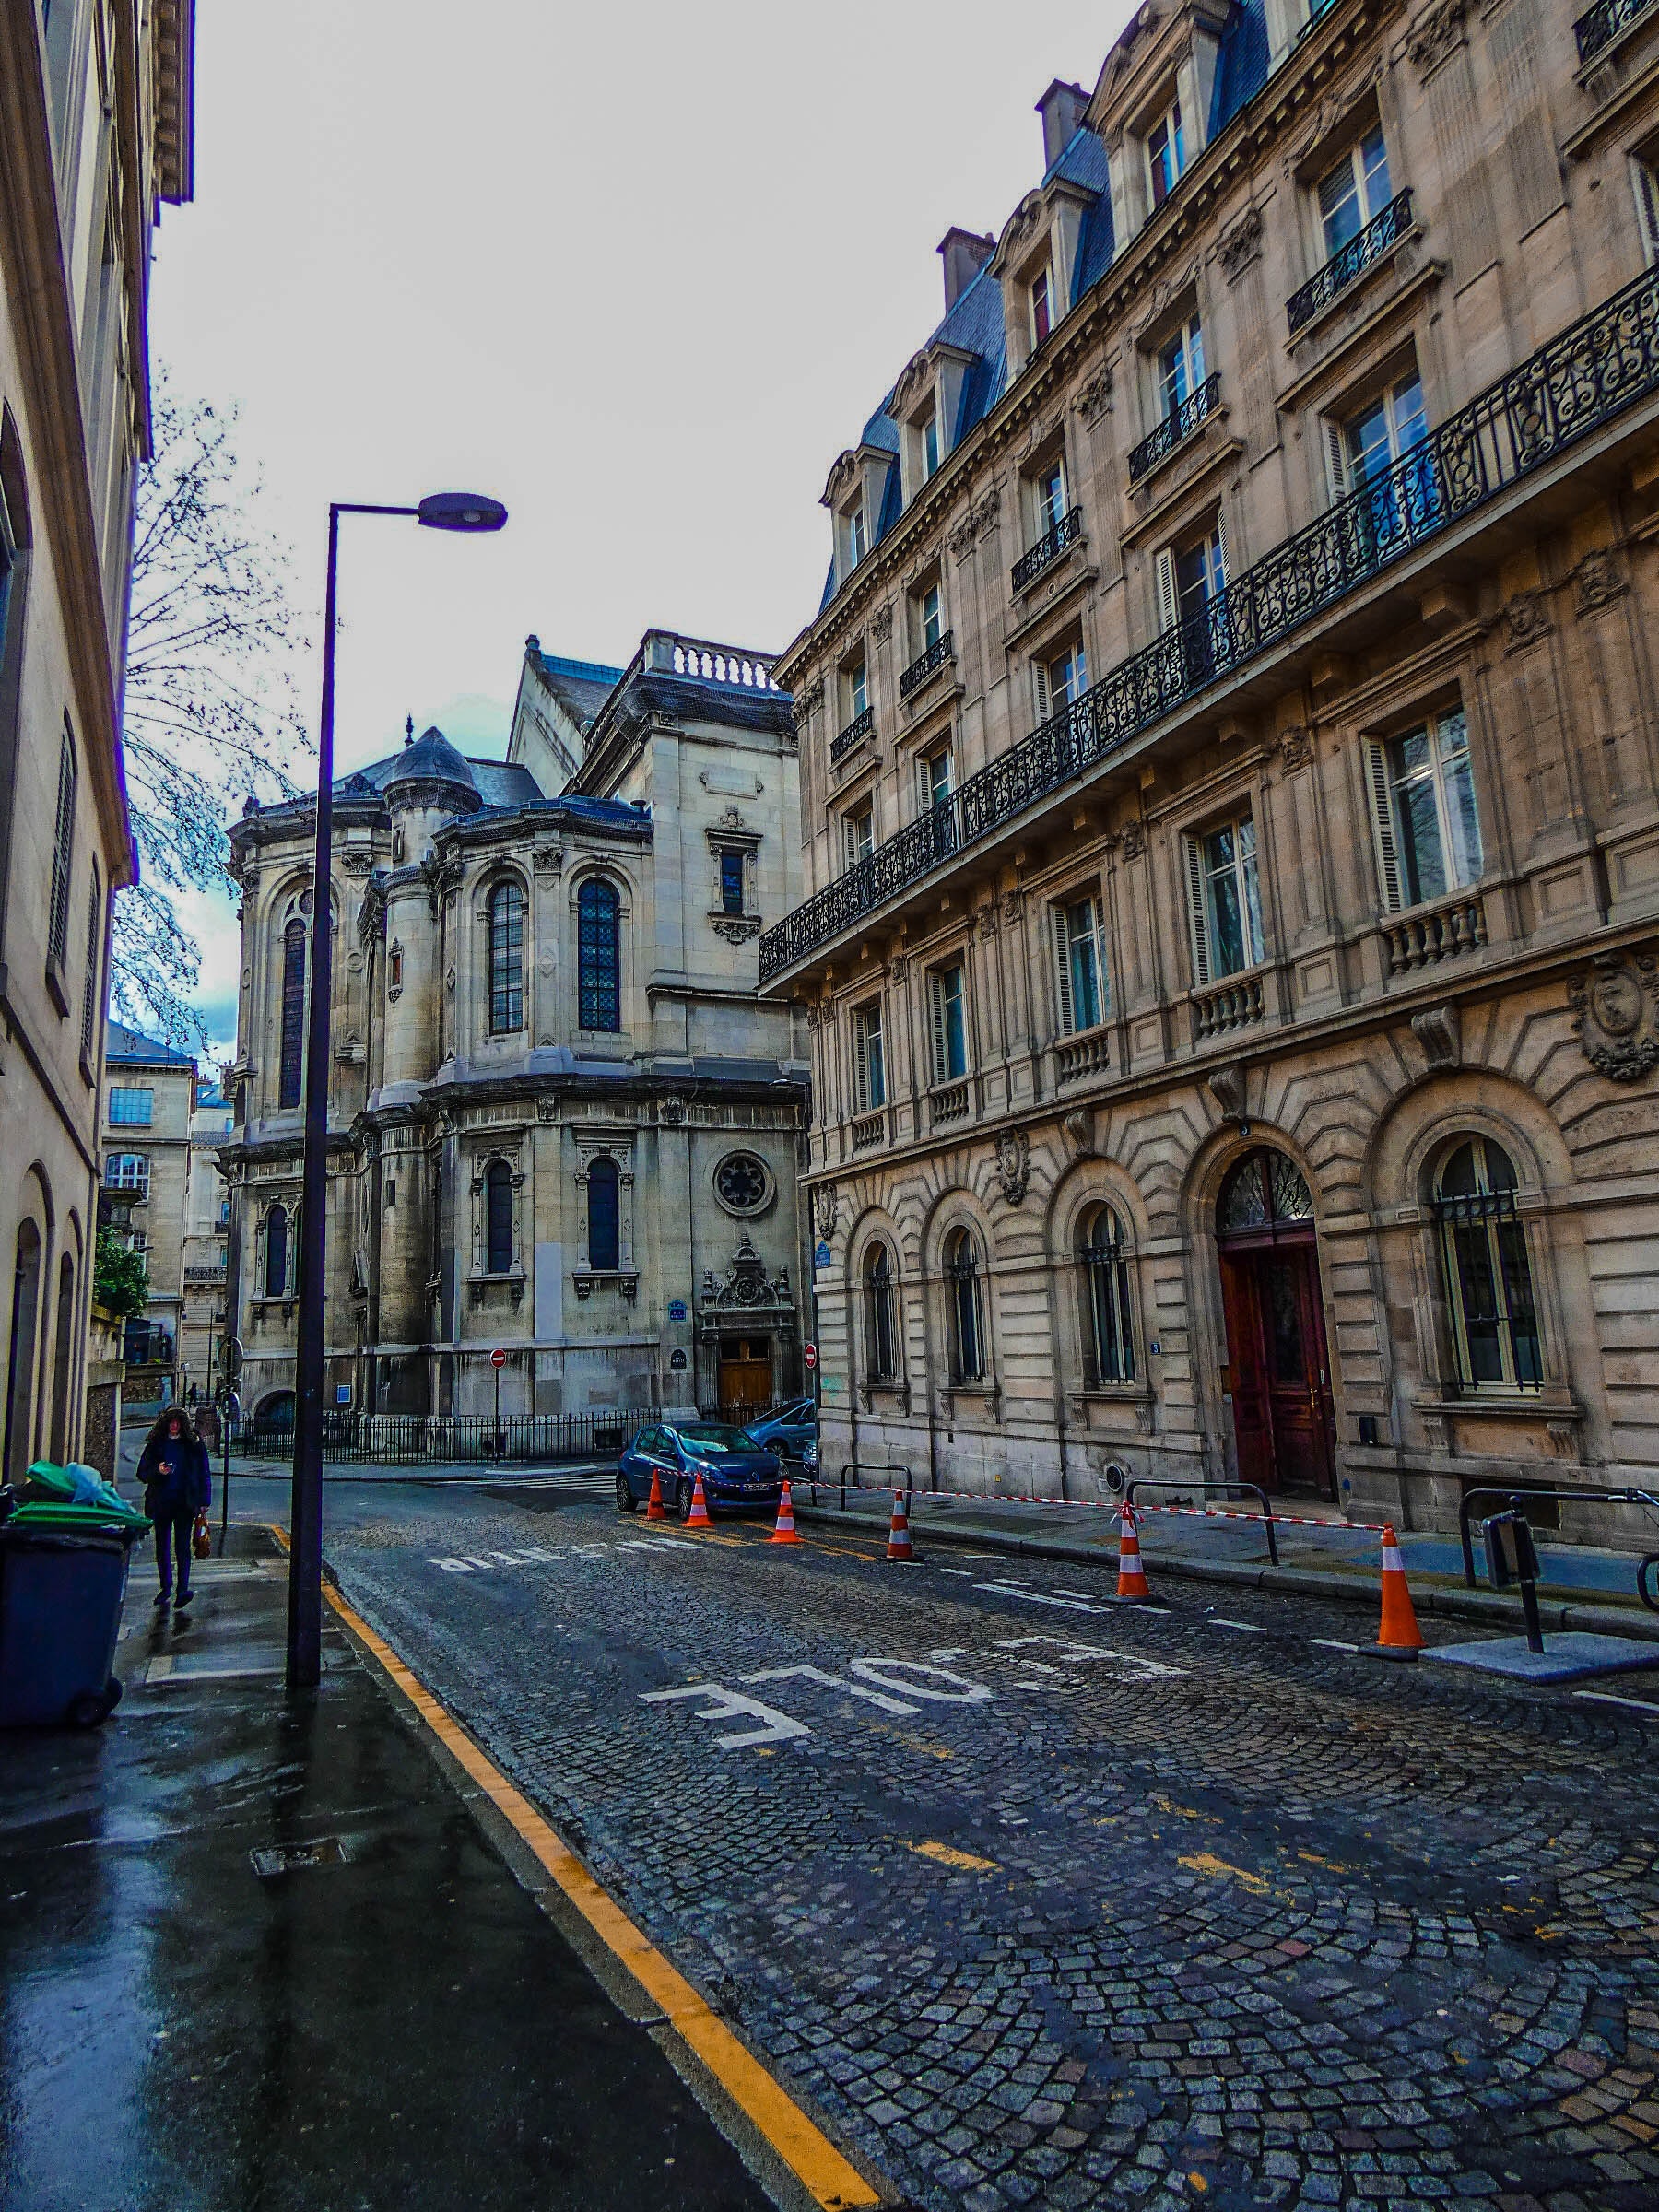
town, neighbourhood, street, city, architecture, building, urban area, human settlement, landmark, road, public space, infrastructure, facade, cobblestone, metropolis, house, metropolitan area, tree, town square, road surface, mixed use, thoroughfare, plaza, window, downtown, pedestrian, tourism, apartment, nonbuilding structure, residential area, lane